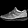
Label: Sneaker